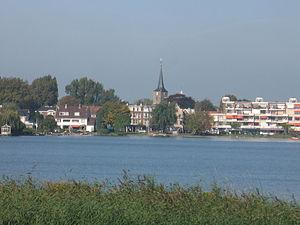
Hillegersberg-Schiebroek est un arrondissement de Rotterdam. L'arrondissement compte 43 883 habitants au 1ᵉʳ janvier 2017.